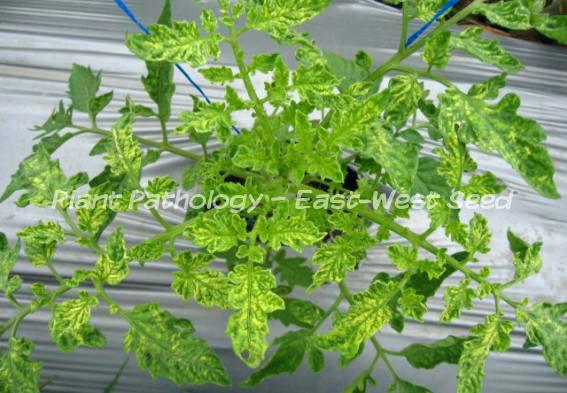
Labels: Tomato leaf yellow virus, Tomato leaf yellow virus, Tomato leaf yellow virus, Tomato leaf yellow virus, Tomato leaf yellow virus, Tomato leaf yellow virus, Tomato leaf yellow virus, Tomato leaf yellow virus, Tomato leaf yellow virus, Tomato leaf yellow virus, Tomato leaf yellow virus, Tomato leaf yellow virus, Tomato leaf yellow virus, Tomato leaf yellow virus, Tomato leaf yellow virus, Tomato leaf yellow virus, Tomato leaf yellow virus, Tomato leaf yellow virus, Tomato leaf yellow virus, Tomato leaf yellow virus, Tomato leaf yellow virus, Tomato leaf yellow virus